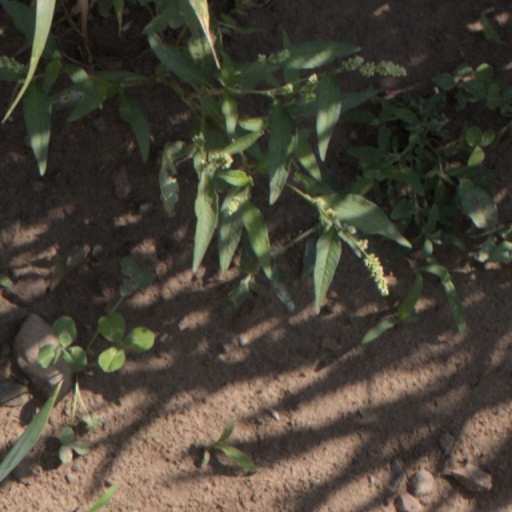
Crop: wheat